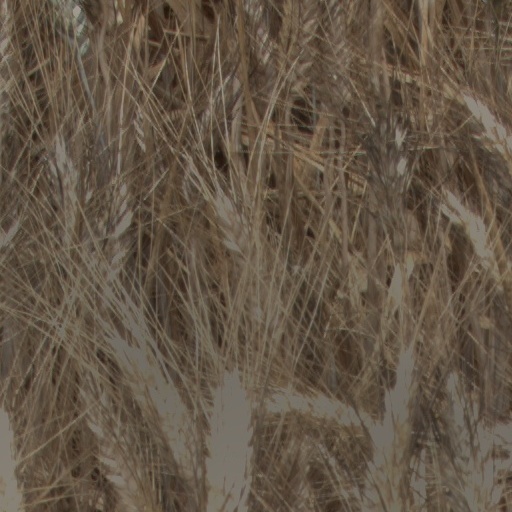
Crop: wheat